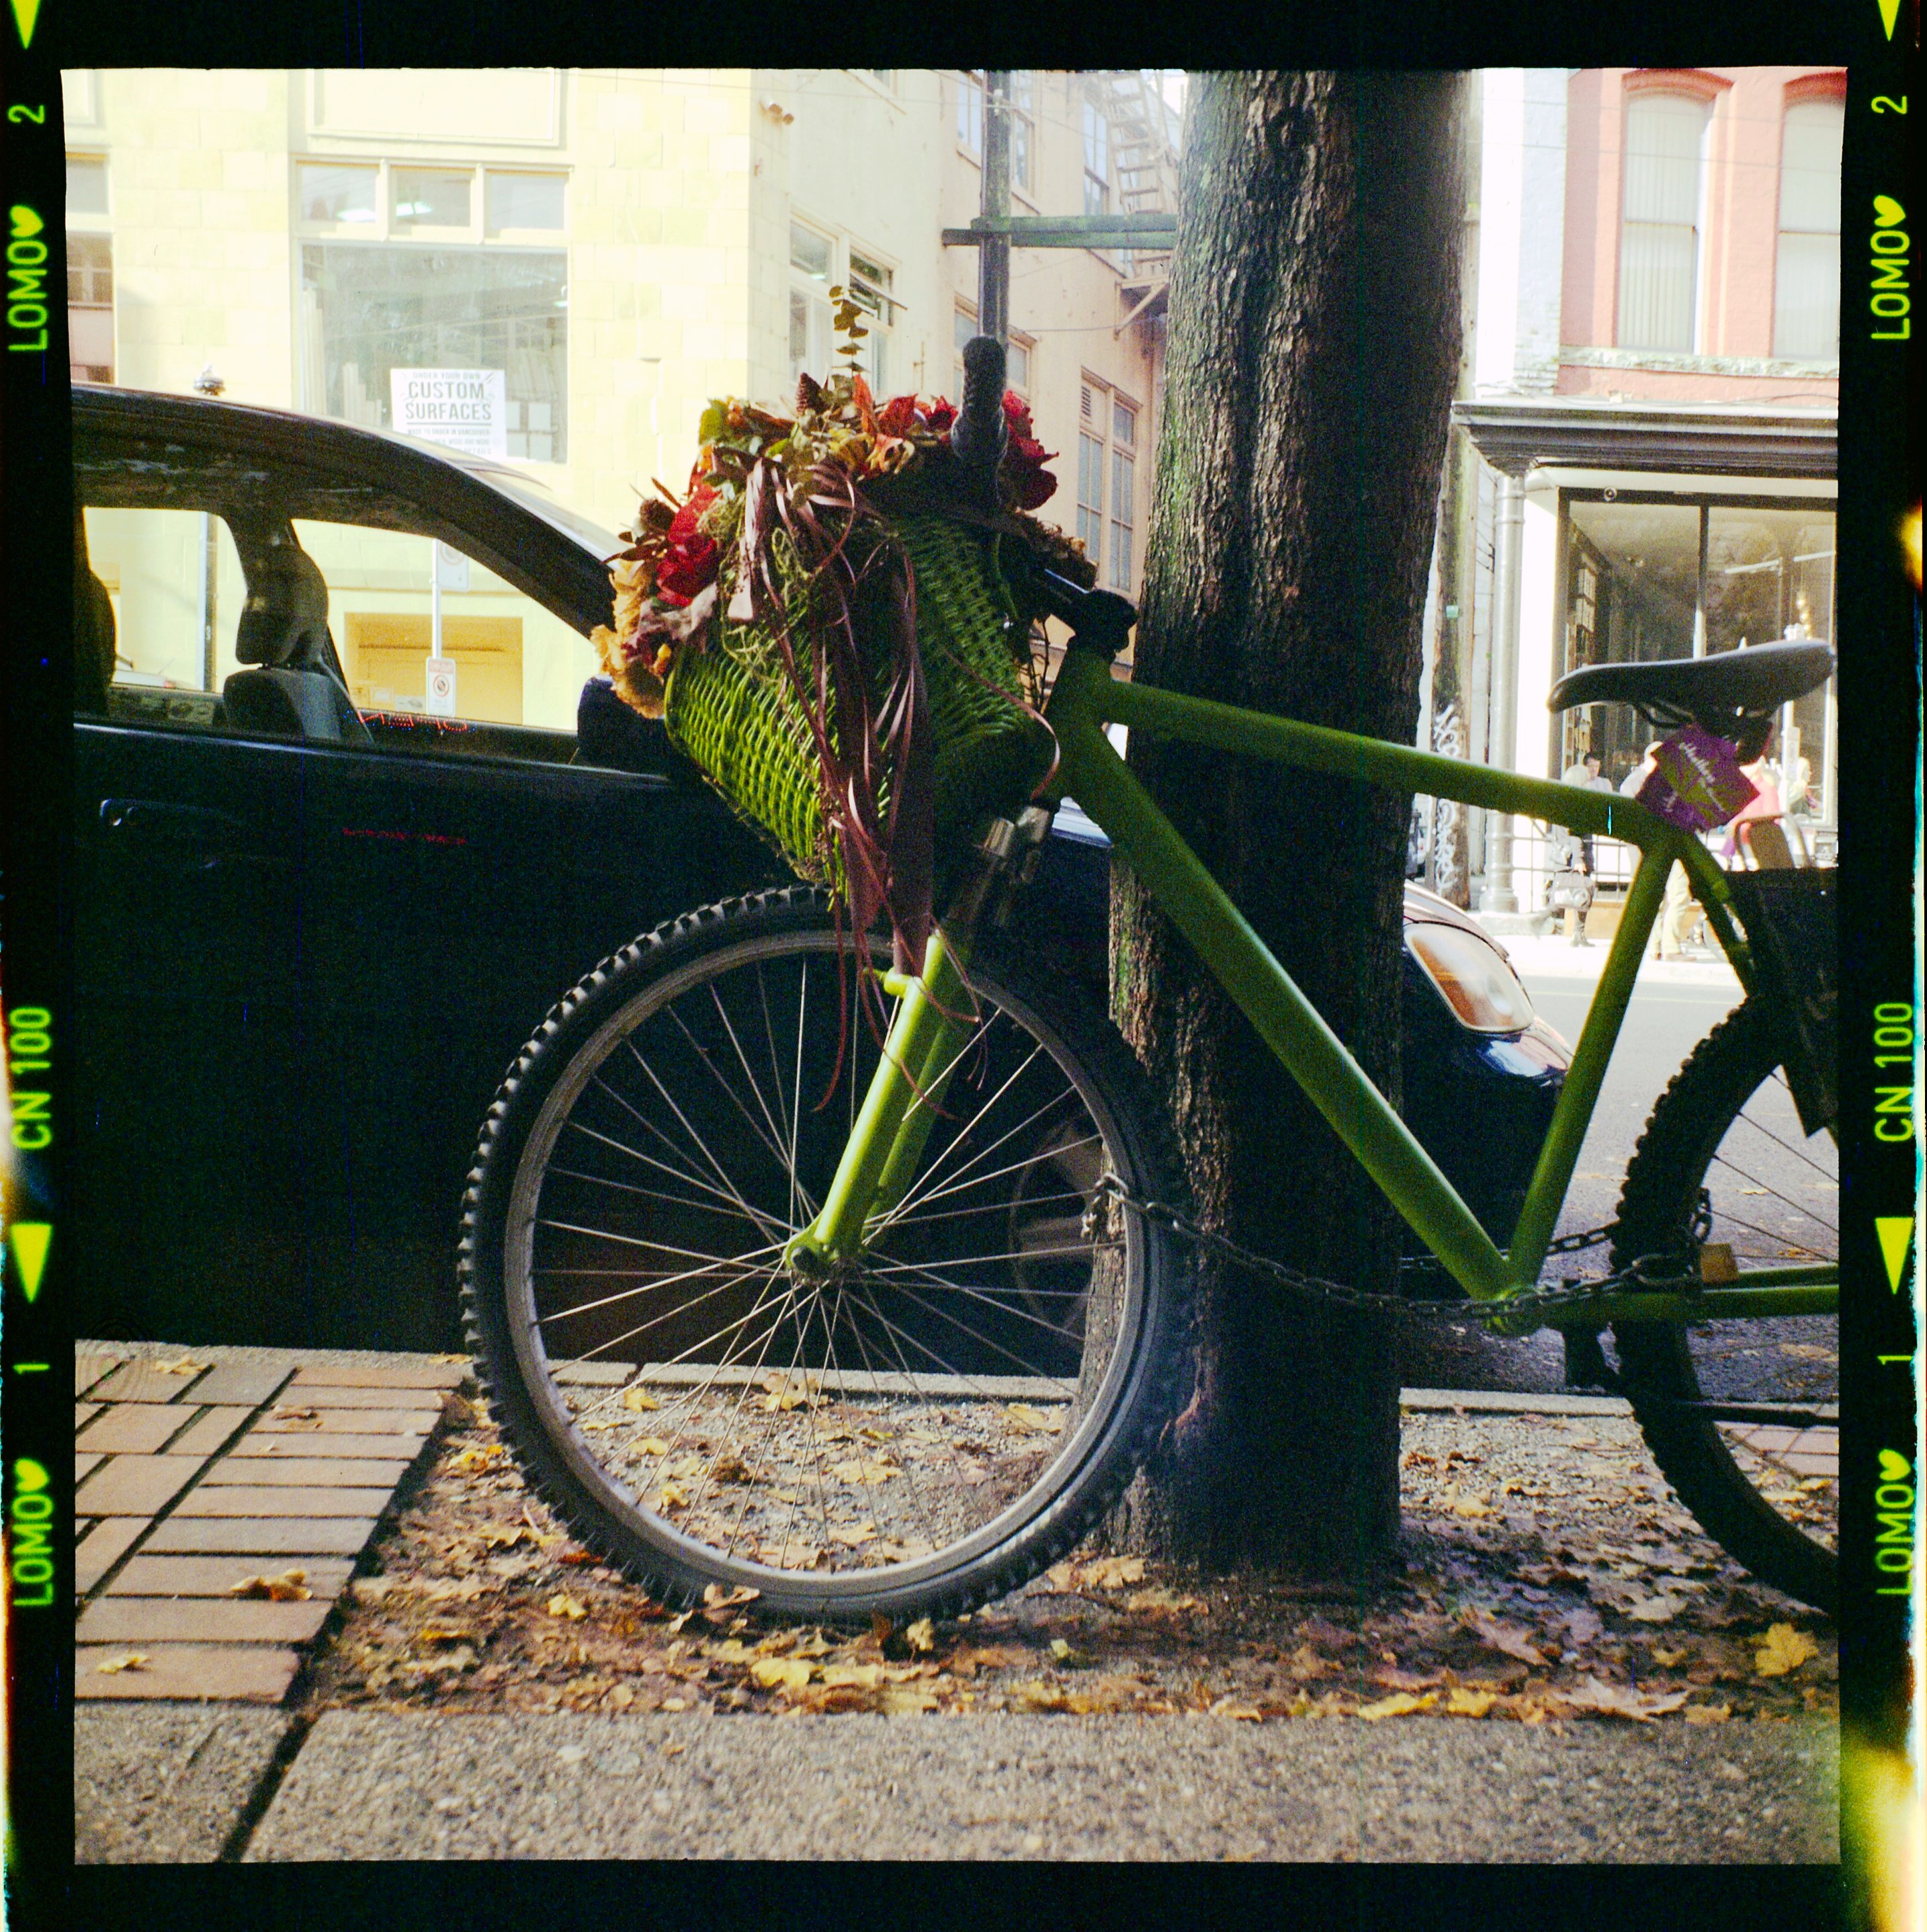
wheel, bicycle, bike, film, green, vehicle, motorcycle, square, sports equipment, mountain bike, racing, 120, 120film, freeride, squareformat, vancouverbc, epsonv550, fotor, argussuper75, analoguelove, argus, screenshot, lomofilm, lomography100120, cycle sport, downhill mountain biking, bicycle motocross